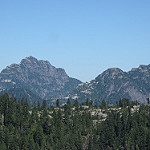
Label: mountain